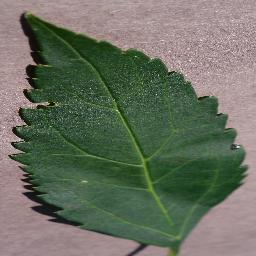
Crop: cherry
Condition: (including_sour)_healthy